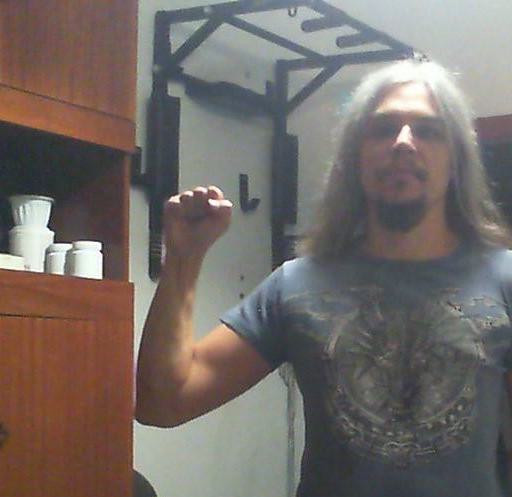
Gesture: fist